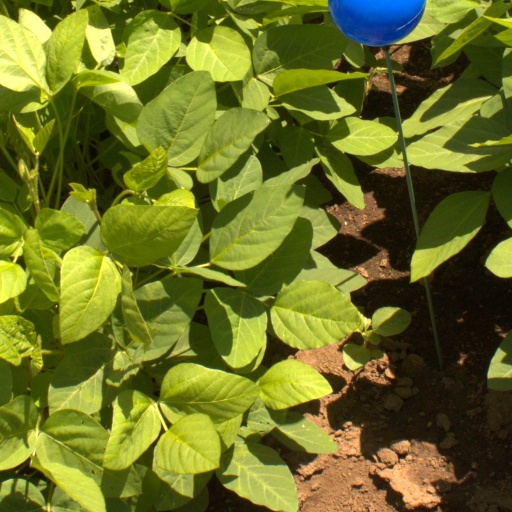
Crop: soybean